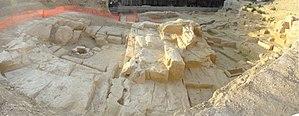
vue panoramique du site archéologique de la Corderie, photo prise dos au rempart de Louis XIV, au fond le bd de la Corderie
Le site archéologique de la carrière antique de la Corderie est situé dans le 7ᵉ arrondissement de Marseille, quartier Saint-Victor, boulevard de la Corderie. Découvert à l'occasion de travaux d'archéologie préventive, il s'agit d'un site d'extraction de matériaux de construction, une carrière, liée à l'établissement de la colonie grecque de Massalia. Elle fut utilisée du VIᵉ siècle av. J.-C. à l'époque romaine dans le cadre de la production de blocs monumentaux destinés à la construction et de sarcophages.